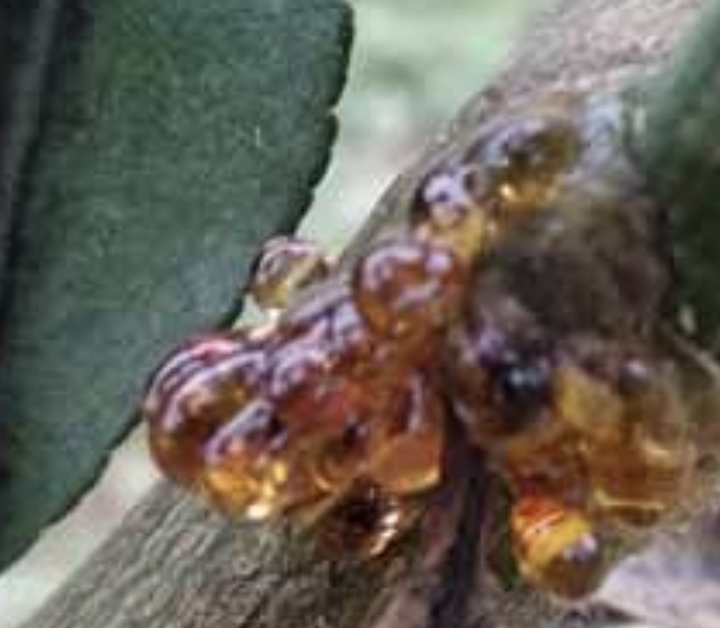
Label: stem_cracking_ gummosis